Tacloban

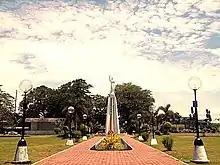
Plaza Libertad

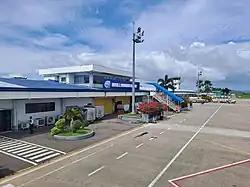
Daniel Z. Romualdez Airport

The week-long celebrations peaks on June 30, the Grand fiesta of Tacloban celebrated with the traditional turn-over ceremonies of the "Teniente" made by the immediate past Hermano Mayor to the incoming Hermano Mayor. This is accompanied by the ritual of giving the medallion containing the names of all Hermanos Pasados and the Standartes. Fireworks and grand parades mark the occasion. Every house in the city prepares a feast and opens its doors to guests and well wishers.